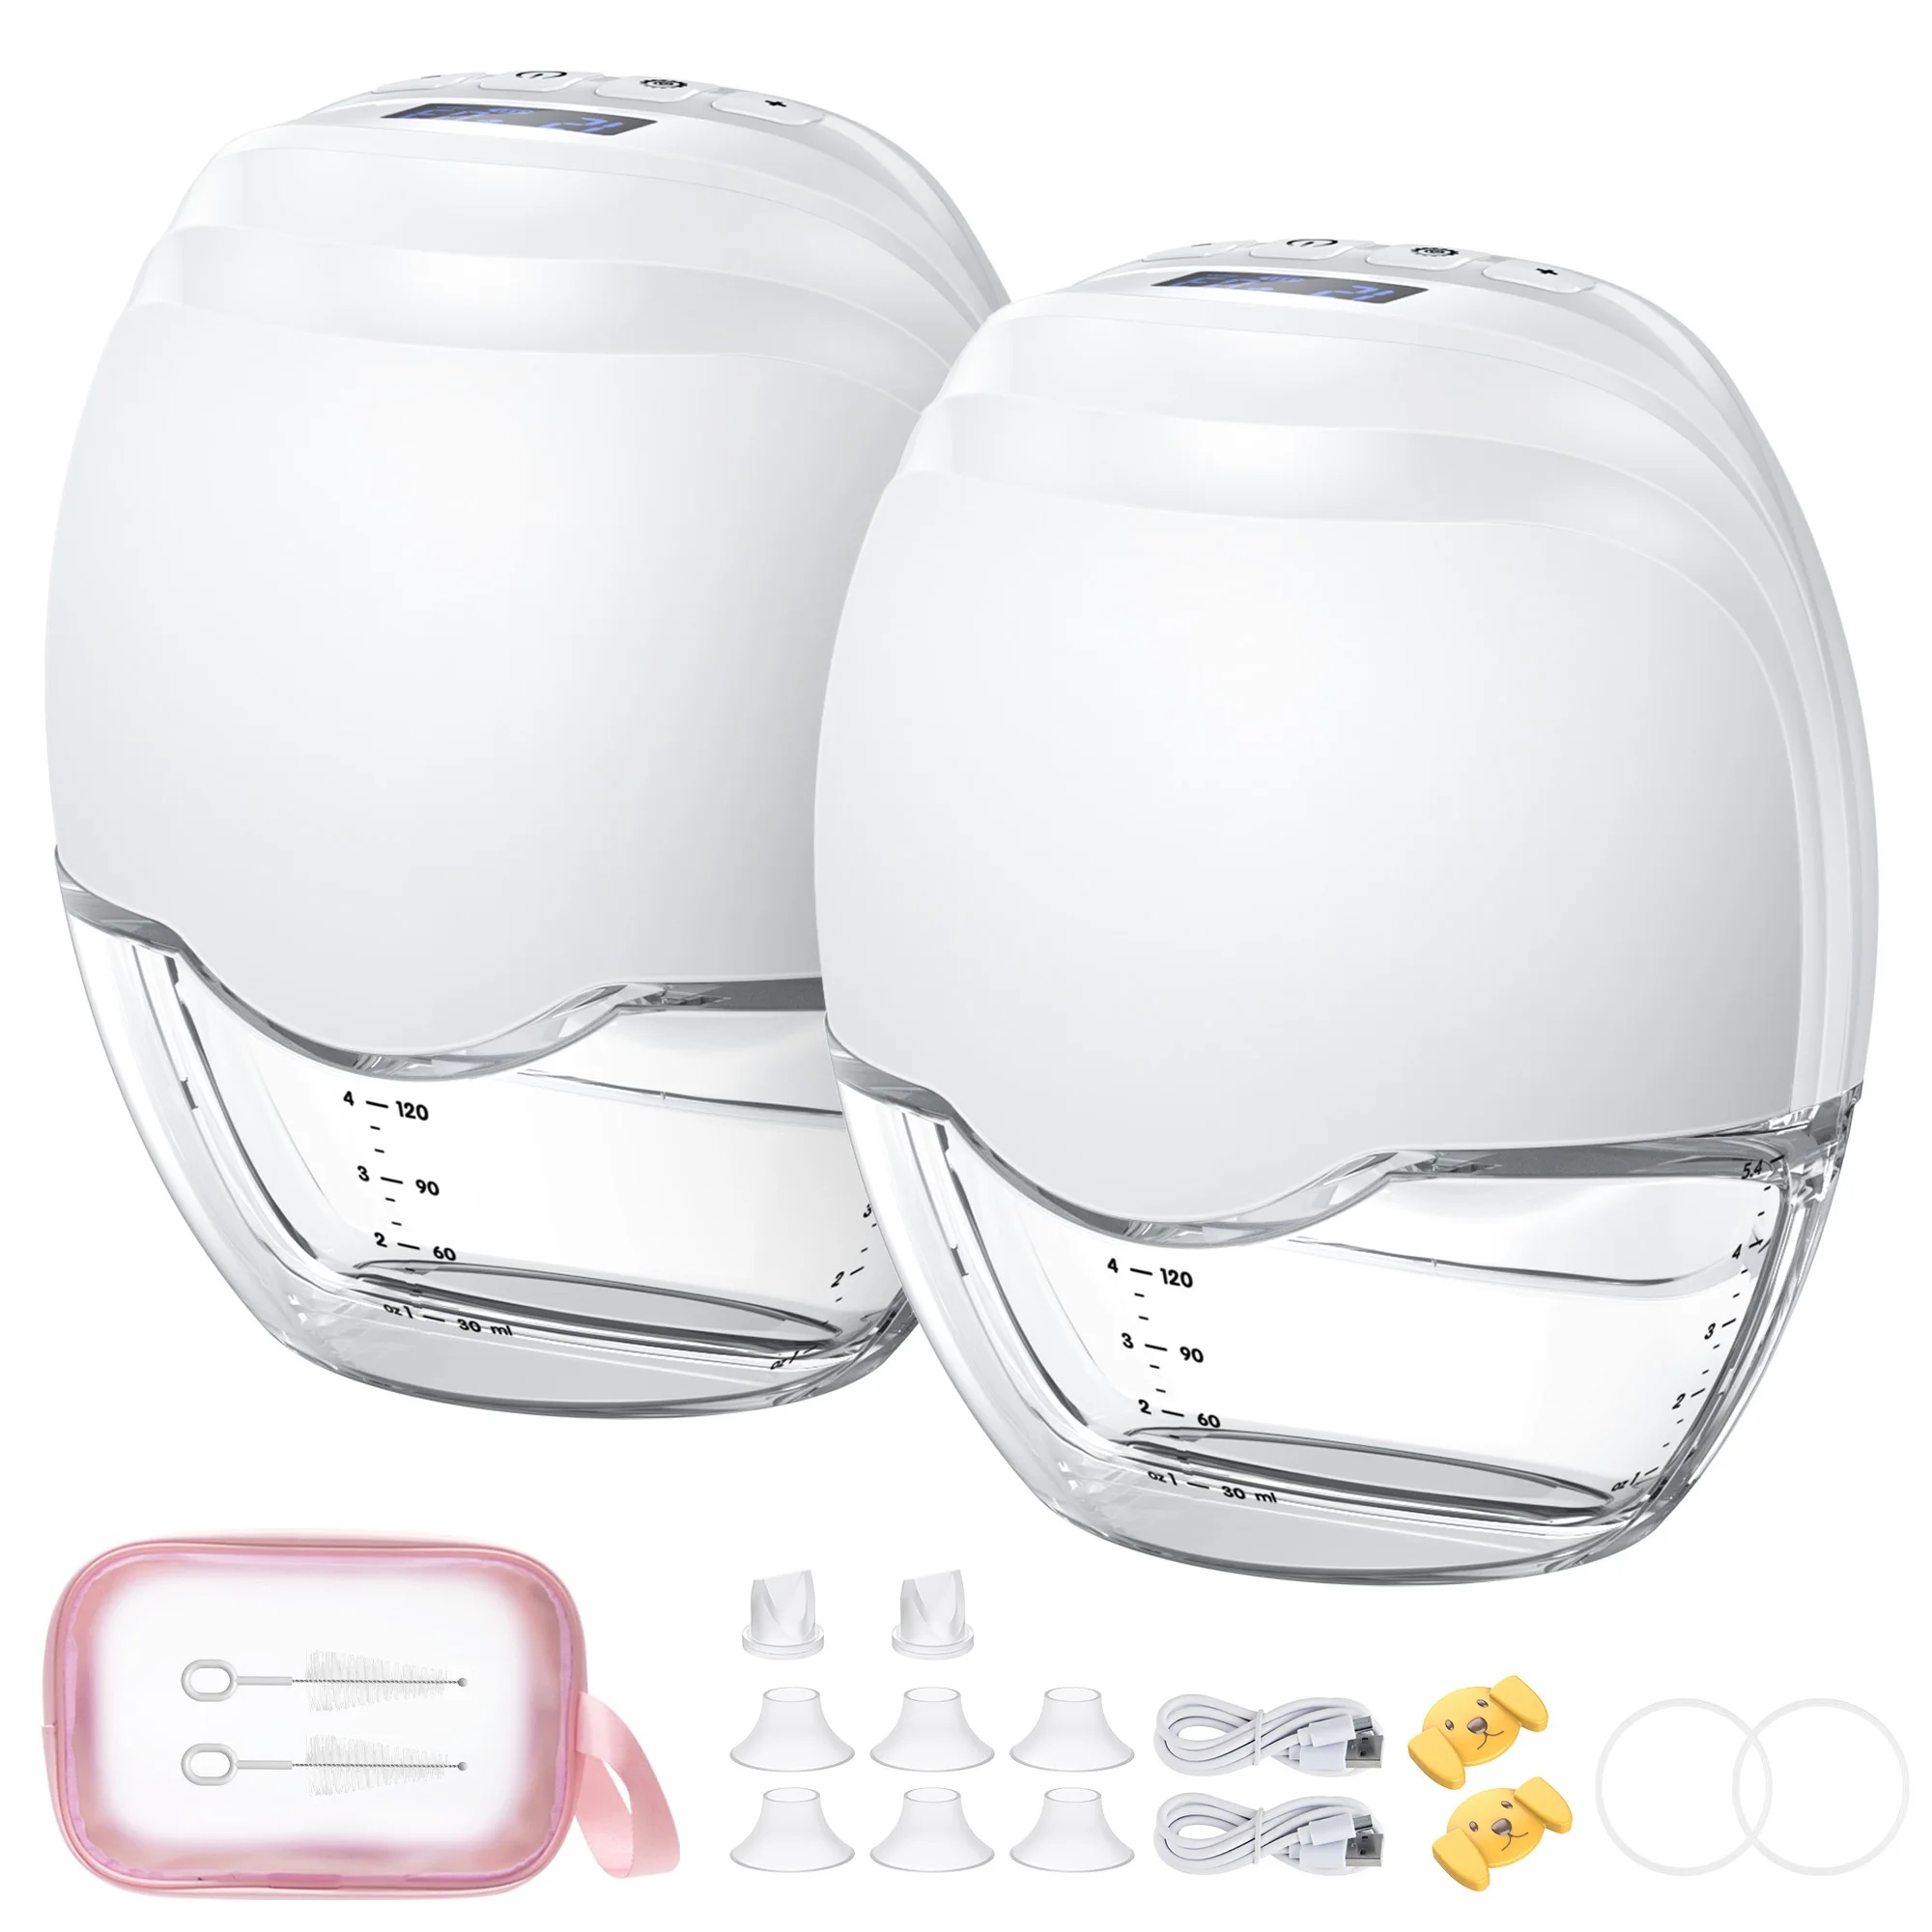
2 or 1 Pieces Wearable Breast Pump Hands Free Electric Breast Pump Silent Comfort Milk Collector BPA Free LED Display 3 Modes 12 Levels
Experience the ultimate in convenience and comfort with the 2 or 1 Pieces Wearable Breast Pump , the revolutionary hands-free electric breast pump designed for modern moms. This silent, BPA-free milk collector features an innovative LED display that allows you to monitor your pumping sessions easily. Utilizing cutting-edge micro-vibration technology, this breast pump can increase milk production by 1.5 times, giving you up to two meals of milk in just 15 minutes . Designed with your privacy in mind, our ergonomically shaped breast pump fits seamlessly under your clothing, enabling discreet pumping at home, work, or on-the-go. Say goodbye to awkward moments and hello to confidence while breastfeeding in public! Safe & Comfortable: Made from FDA-certified, zero BPA food-grade Tritan material, our pump ensures a gentle experience for both mother and baby. The soft finish prevents irritation, while three included flange sizes (17mm, 19mm, 21mm) accommodate 90% of breast shapes. Long-lasting Battery: Equipped with a powerful 1000mAh battery, the pump supports 6-8 sessions on a single charge and recharges fully in just 2.5 hours. Perfect for busy moms! Customizable Modes: With three modes (Suction, Massage, Stimulation) and 12 adjustable levels, this electric breast pump mimics a baby’s natural sucking, satisfying even the most demanding suction needs. Easy Milk Storage: Store expressed milk directly in the pump's container with the provided sealing plug—no need for additional storage bags. Simplify your milk storage process! Effortless Cleaning: The pump can be easily divided into two parts for hassle-free cleaning, allowing you to spend more time enjoying moments with your little one. Experience the freedom and ease that come with the 2 or 1 Pieces Wearable Breast Pump . Whether at home or on an adventure, this product empowers breastfeeding mothers with the best in technology and design. Order yours today and make pumping an effortless part of your day!
Brand: The Kiddo's Kingdom
Category: Baby & Toddler > Nursing & Feeding > Breast Pumps > Electric Breast Pumps